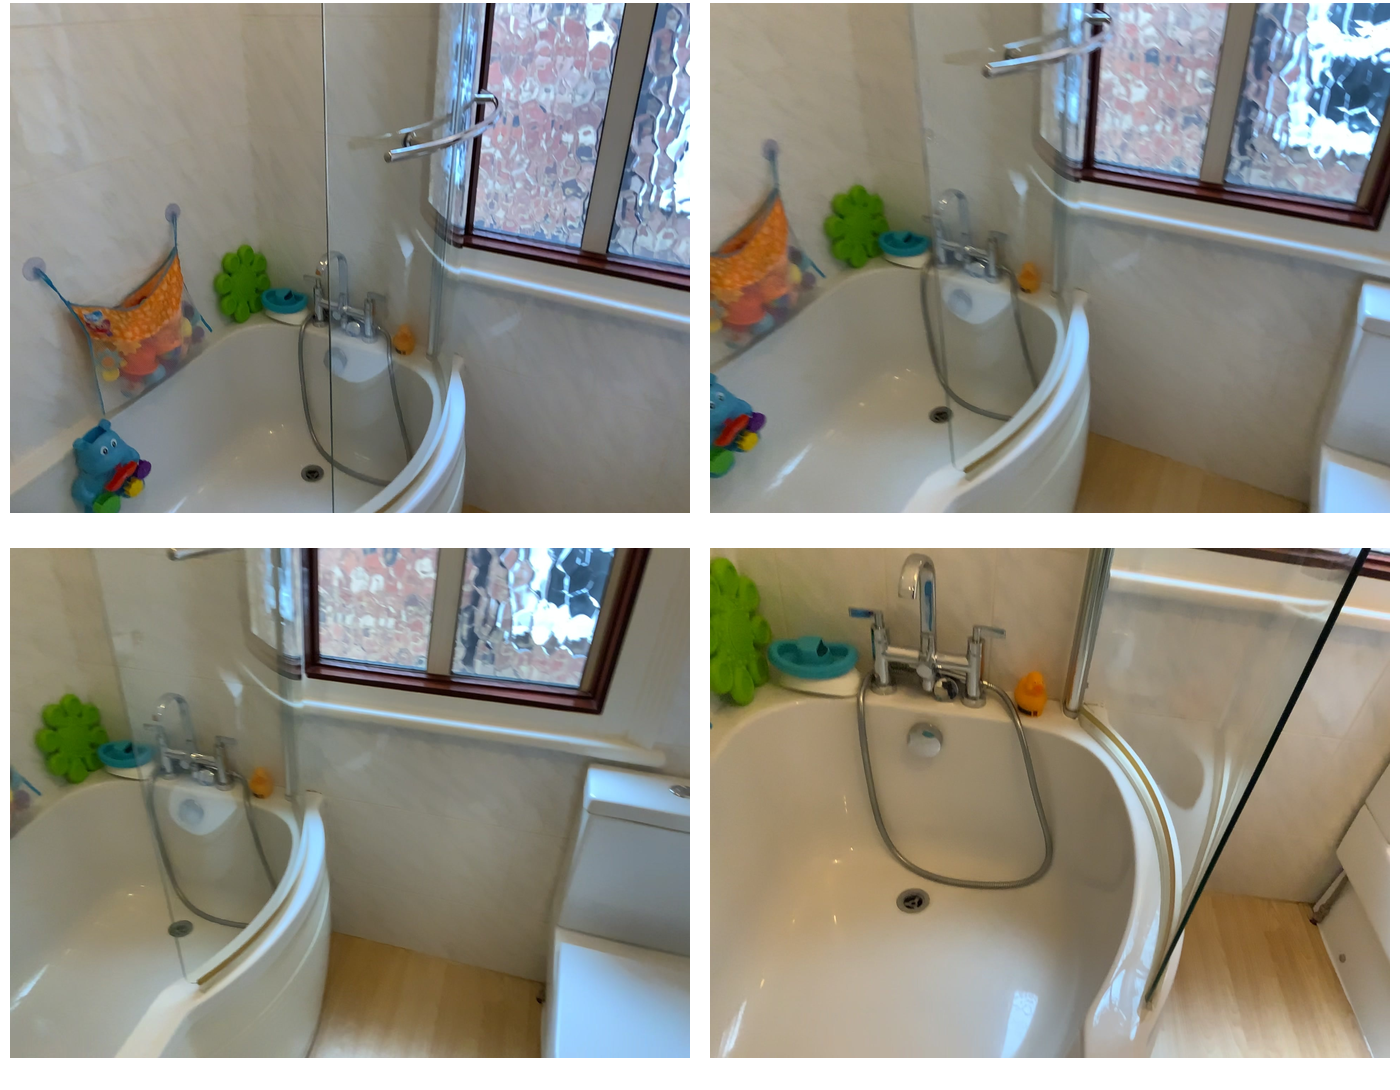Task instruction: Fill the bathtub.
Answer: {"task_instruction": "Fill the bathtub.", "nodes": ["bathtub", "faucet / handle", "button"], "edges": [{"functional_relationship": "control", "object1": "faucet / handle", "object2": "bathtub", "spatial_relations": ["higher_than", "right_of"], "is_touching": true}, {"functional_relationship": "control", "object1": "button", "object2": "bathtub", "spatial_relations": ["lower_than", "right_of"], "is_touching": true}], "action_type": "open", "function_type": "water_flow_control"}